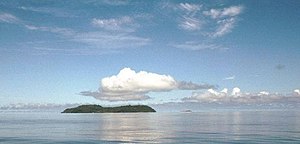
Run (ø)
Run
Run er en indonesisk ø og den mindste af Bandaøerne. Den er cirka 3 km lang og mindre end 1 km bred.